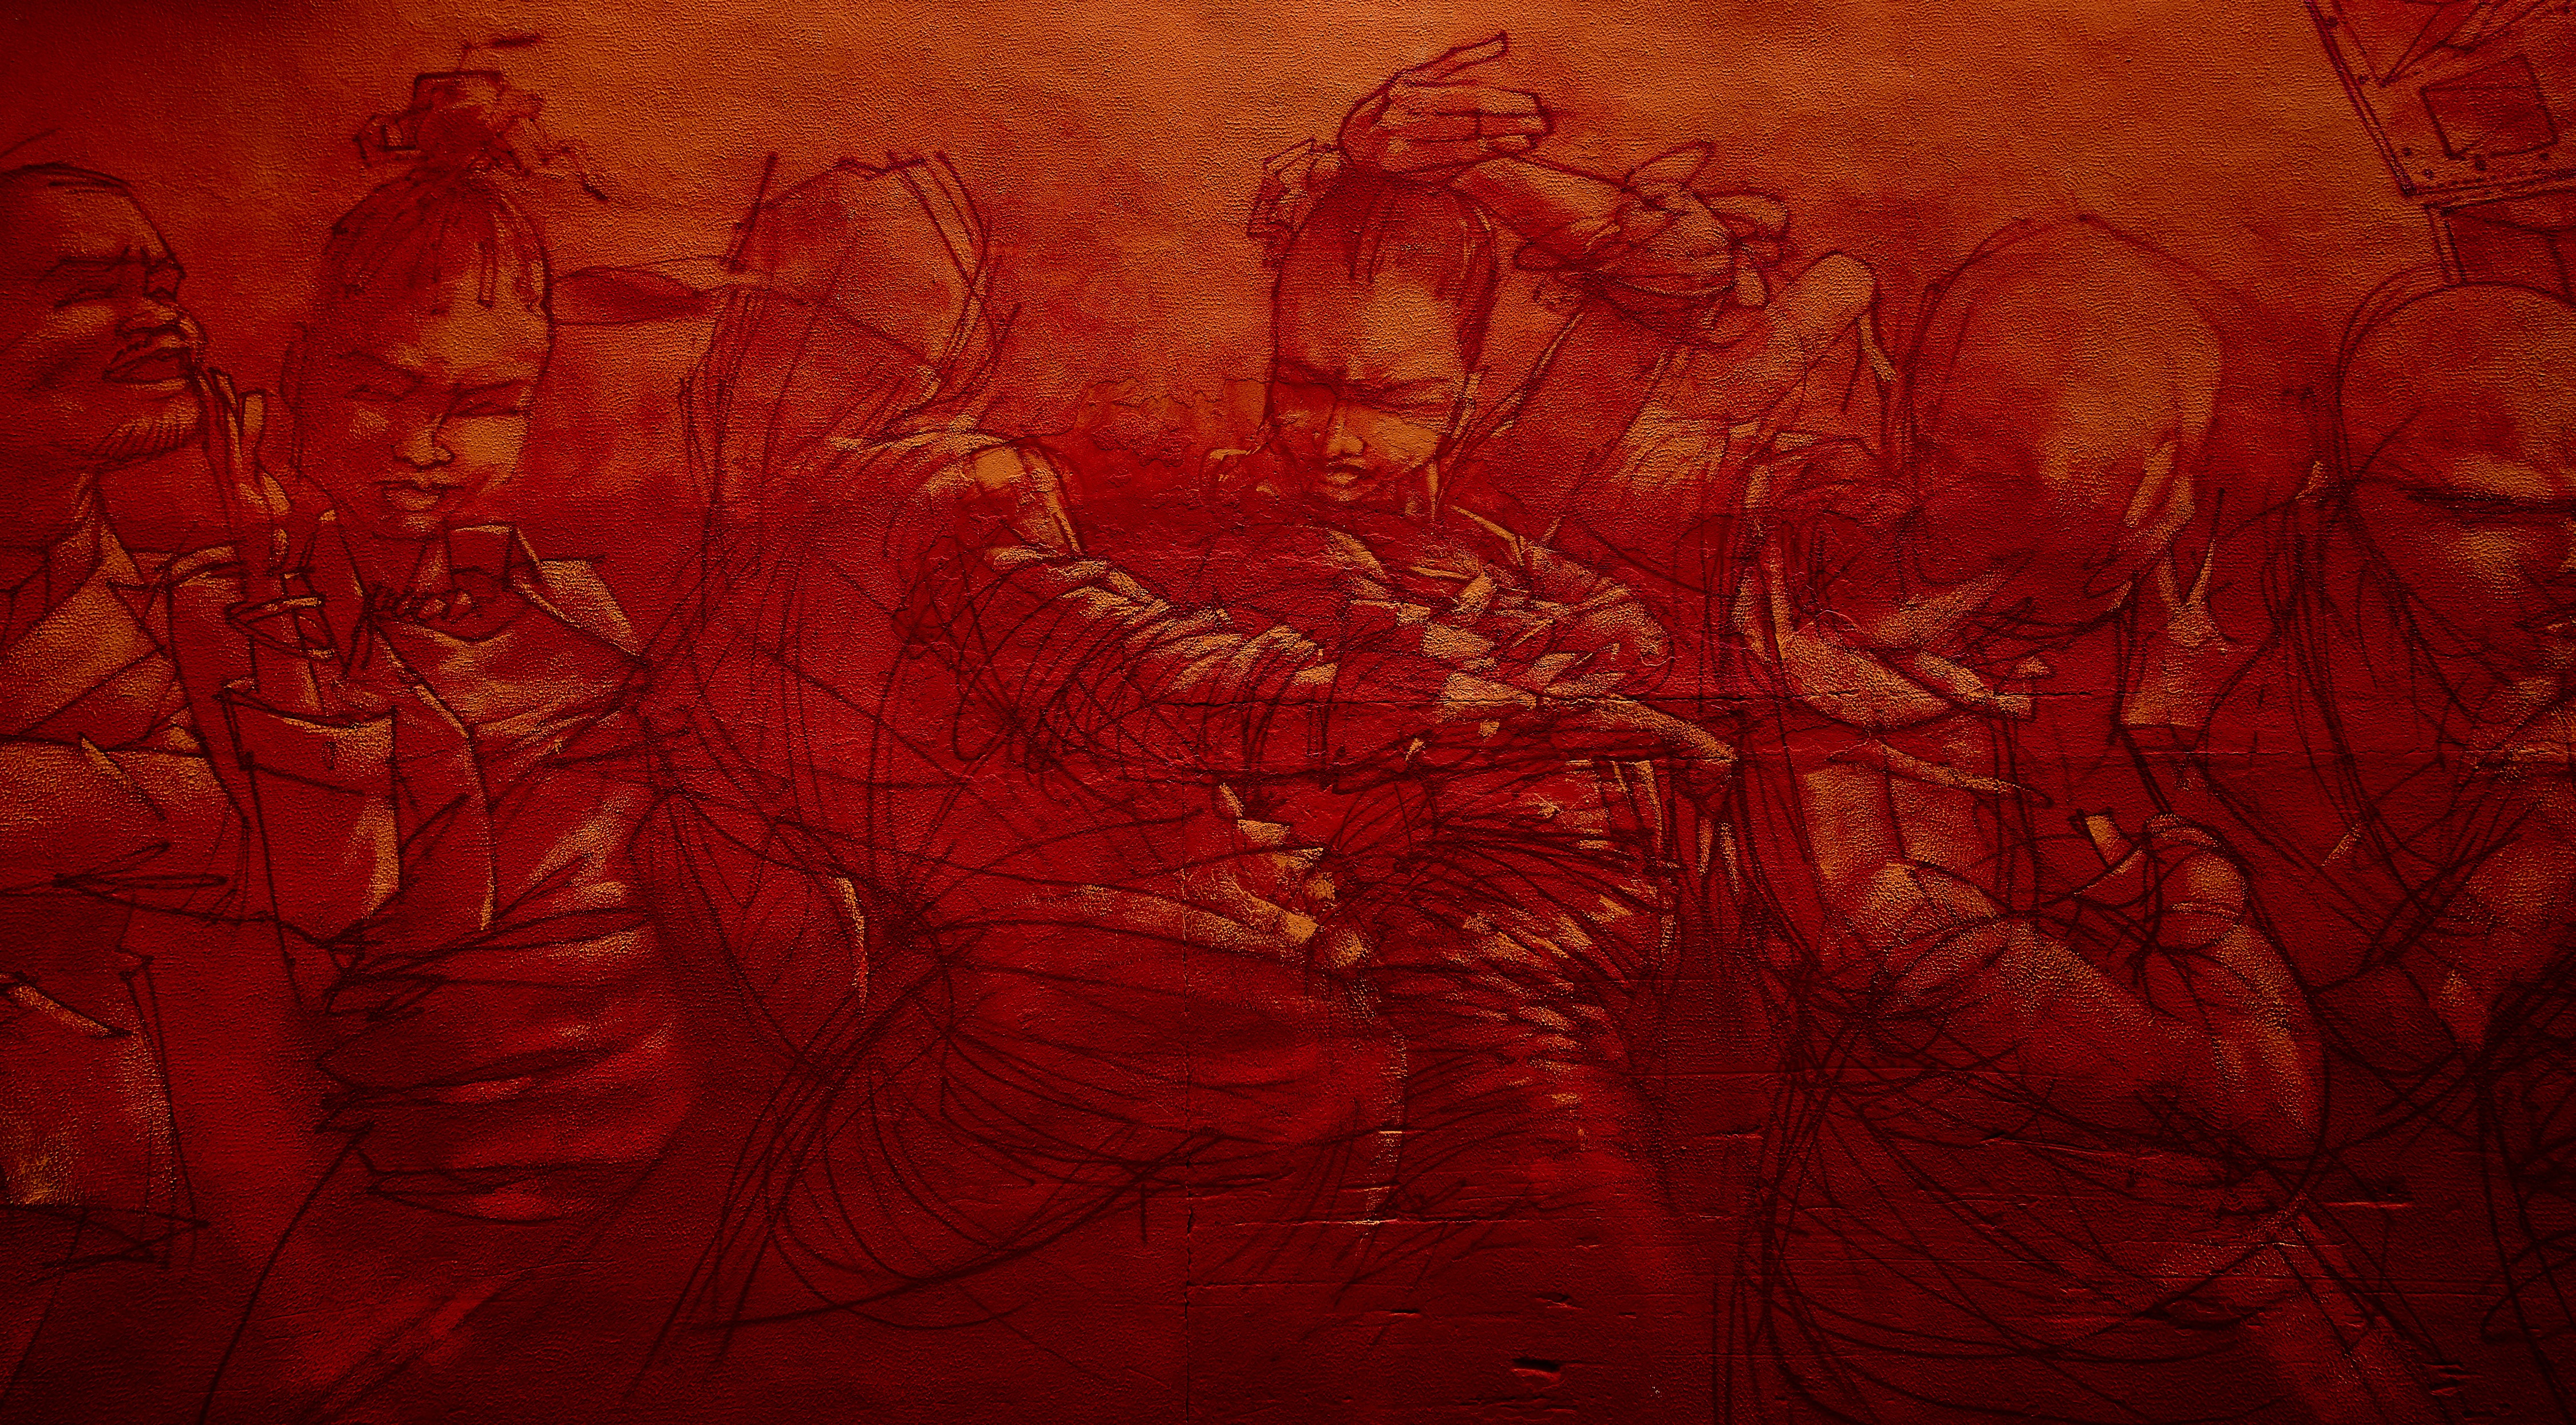
red, painting, art, modern art, acrylic paint